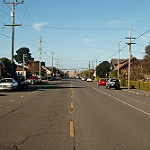
Label: street